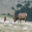
Label: deer